Answer in natural language. Considering the relative positions, is white color dining table above or below Doorframe? Choose between the following options: above or below
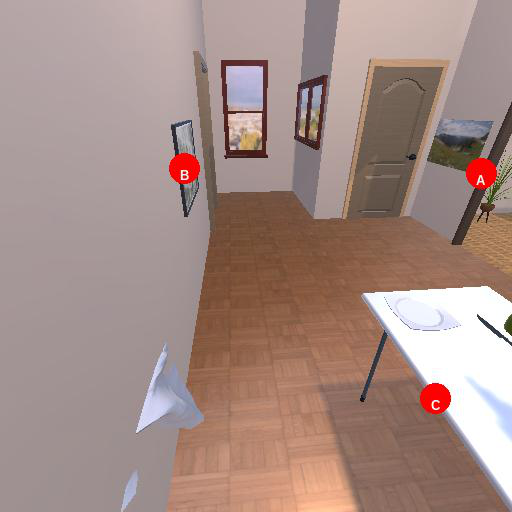
<answer>below</answer>